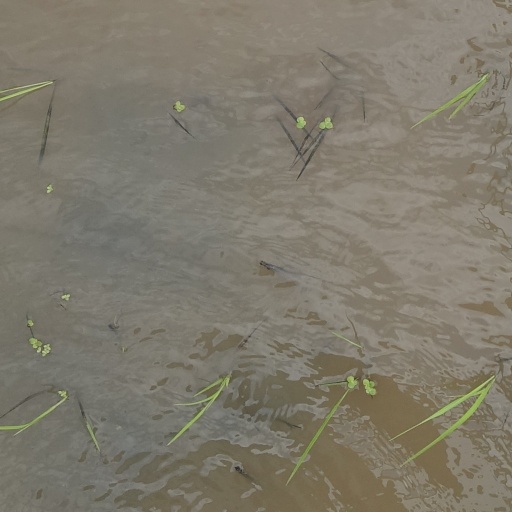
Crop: rice